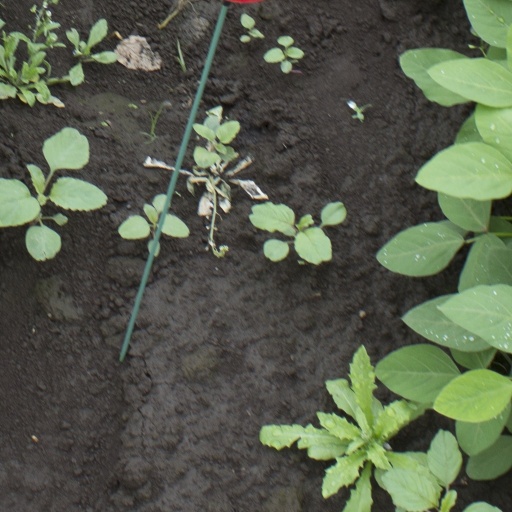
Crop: soybean